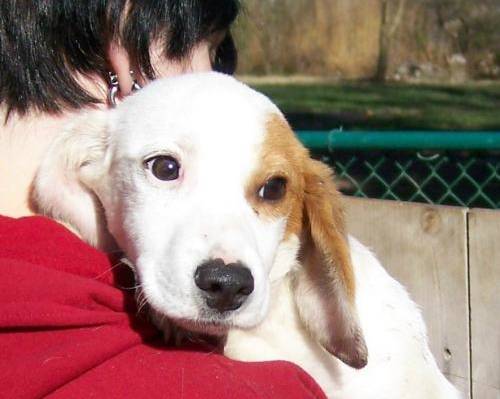
Label: dog